Underwater searches

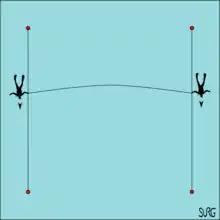
Snagline search pattern using jackstays to define the search area

When the object of the search is large enough and of suitable form to snag a dragged line, a snag-line may be used to speed up the process. The snag-line may be used with a pair of fixed jackstays or as a distance line for a circular search. It is often a weighted line, though there may be times when this is not required. The snag-line is held taut by the diver or divers, who will then drag it along the bottom as they either follow the jackstays or swim the arc until it hooks on something. When this happens the divers fasten their snag-line ends in position by tying or clipping them to the jackstays or pegging them to the ground, and swim along the snag-line to identify the target, If it is the object of the search, they will mark it, otherwise they free the line, move it over the target, return to their ends and continue the sweep.